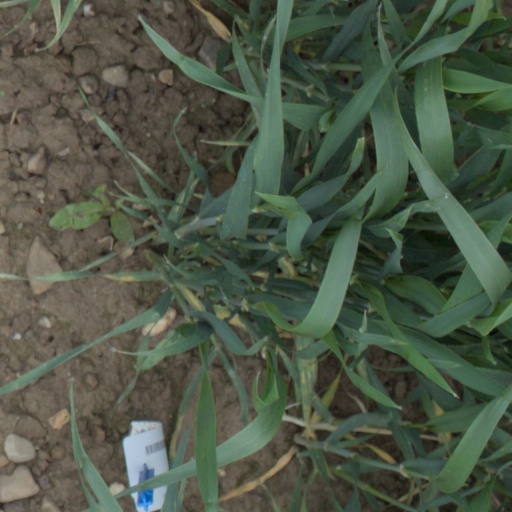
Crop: wheat